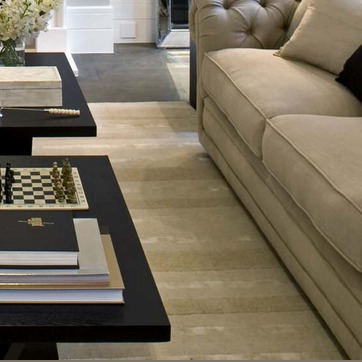
Material: carpet